Tullyhaw

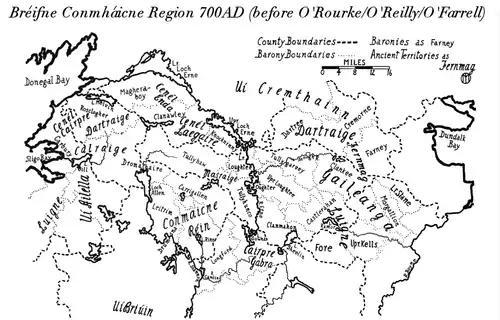
Map of Breifne in AD 700; Tullyhaw is seen in the centre, near the Masraige territory.

Tullyhaw (which means 'the Territory of Eochaidh', an ancestor of the McGoverns, who lived ) is a Barony in County Cavan in Ireland. The area has been in constant occupation since pre-4000 BC. Located in the northwest of the county, it has been referred to as Cavan's panhandle. Tullyhaw was originally a "túath" within West Bréifne. It was later absorbed into East Bréifne in the sixteenth century.